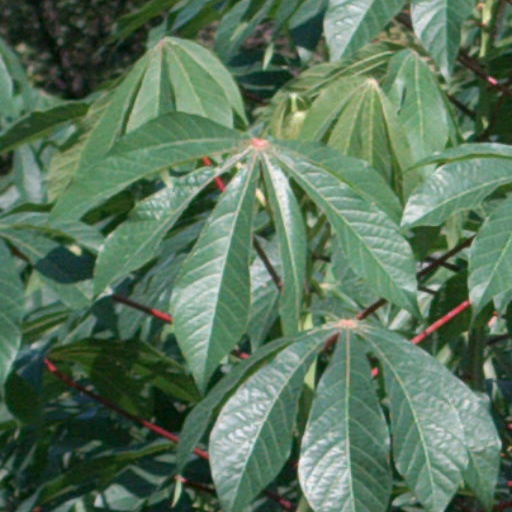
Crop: cassava